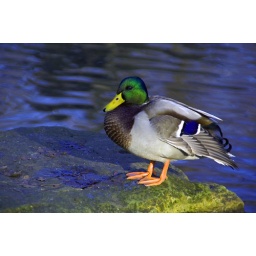
Male duck in his blue environment